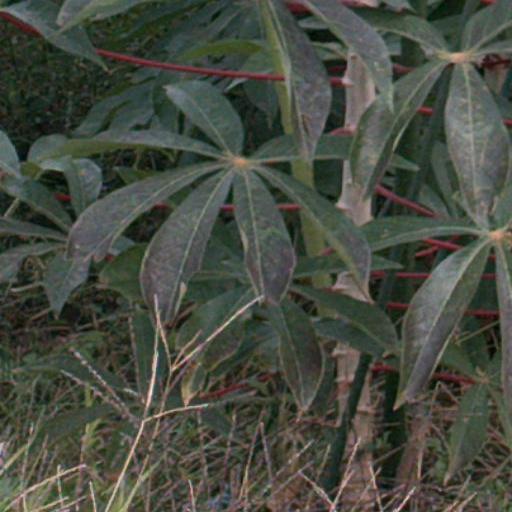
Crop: cassava